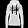
Label: Pullover